Alaska pollock

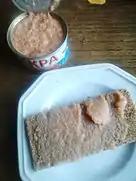
Canned Alaska pollock roe, served on rye cracker (Russia)

Single-frozen Alaska pollock is considered to be the premier raw material for "surimi". The most common use of surimi in the United States is "imitation crabmeat", though it is often seen labeled in retailers and grocers as "surimi seafood" sticks, flakes, or chunks. There are five main forms of surimi seafood: chunk, leg, flake, salad, and shred. Surimi made from minced Alaska Pollock retains the aforementioned carbon footprint advantage.